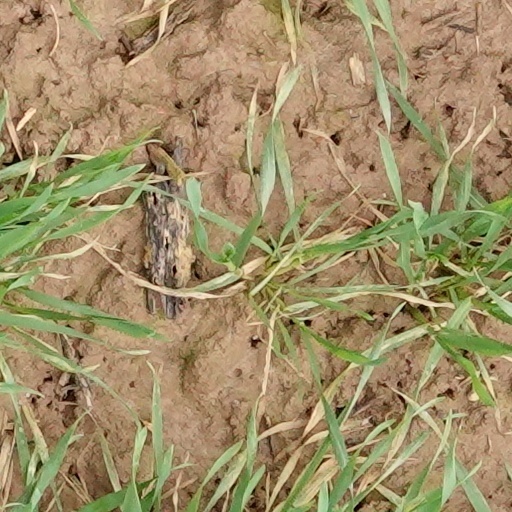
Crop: wheat